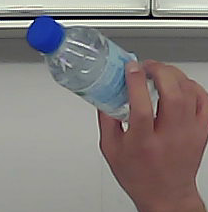
Product: nestle_water